Cooper County, New South Wales

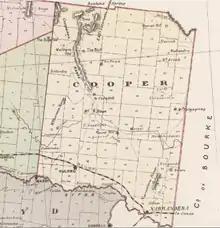
Cooper County NSW as shown on John Sands 1886 map)

A full list of parishes found within this county; their current LGA and mapping coordinates to the approximate centre of each location is as follows: